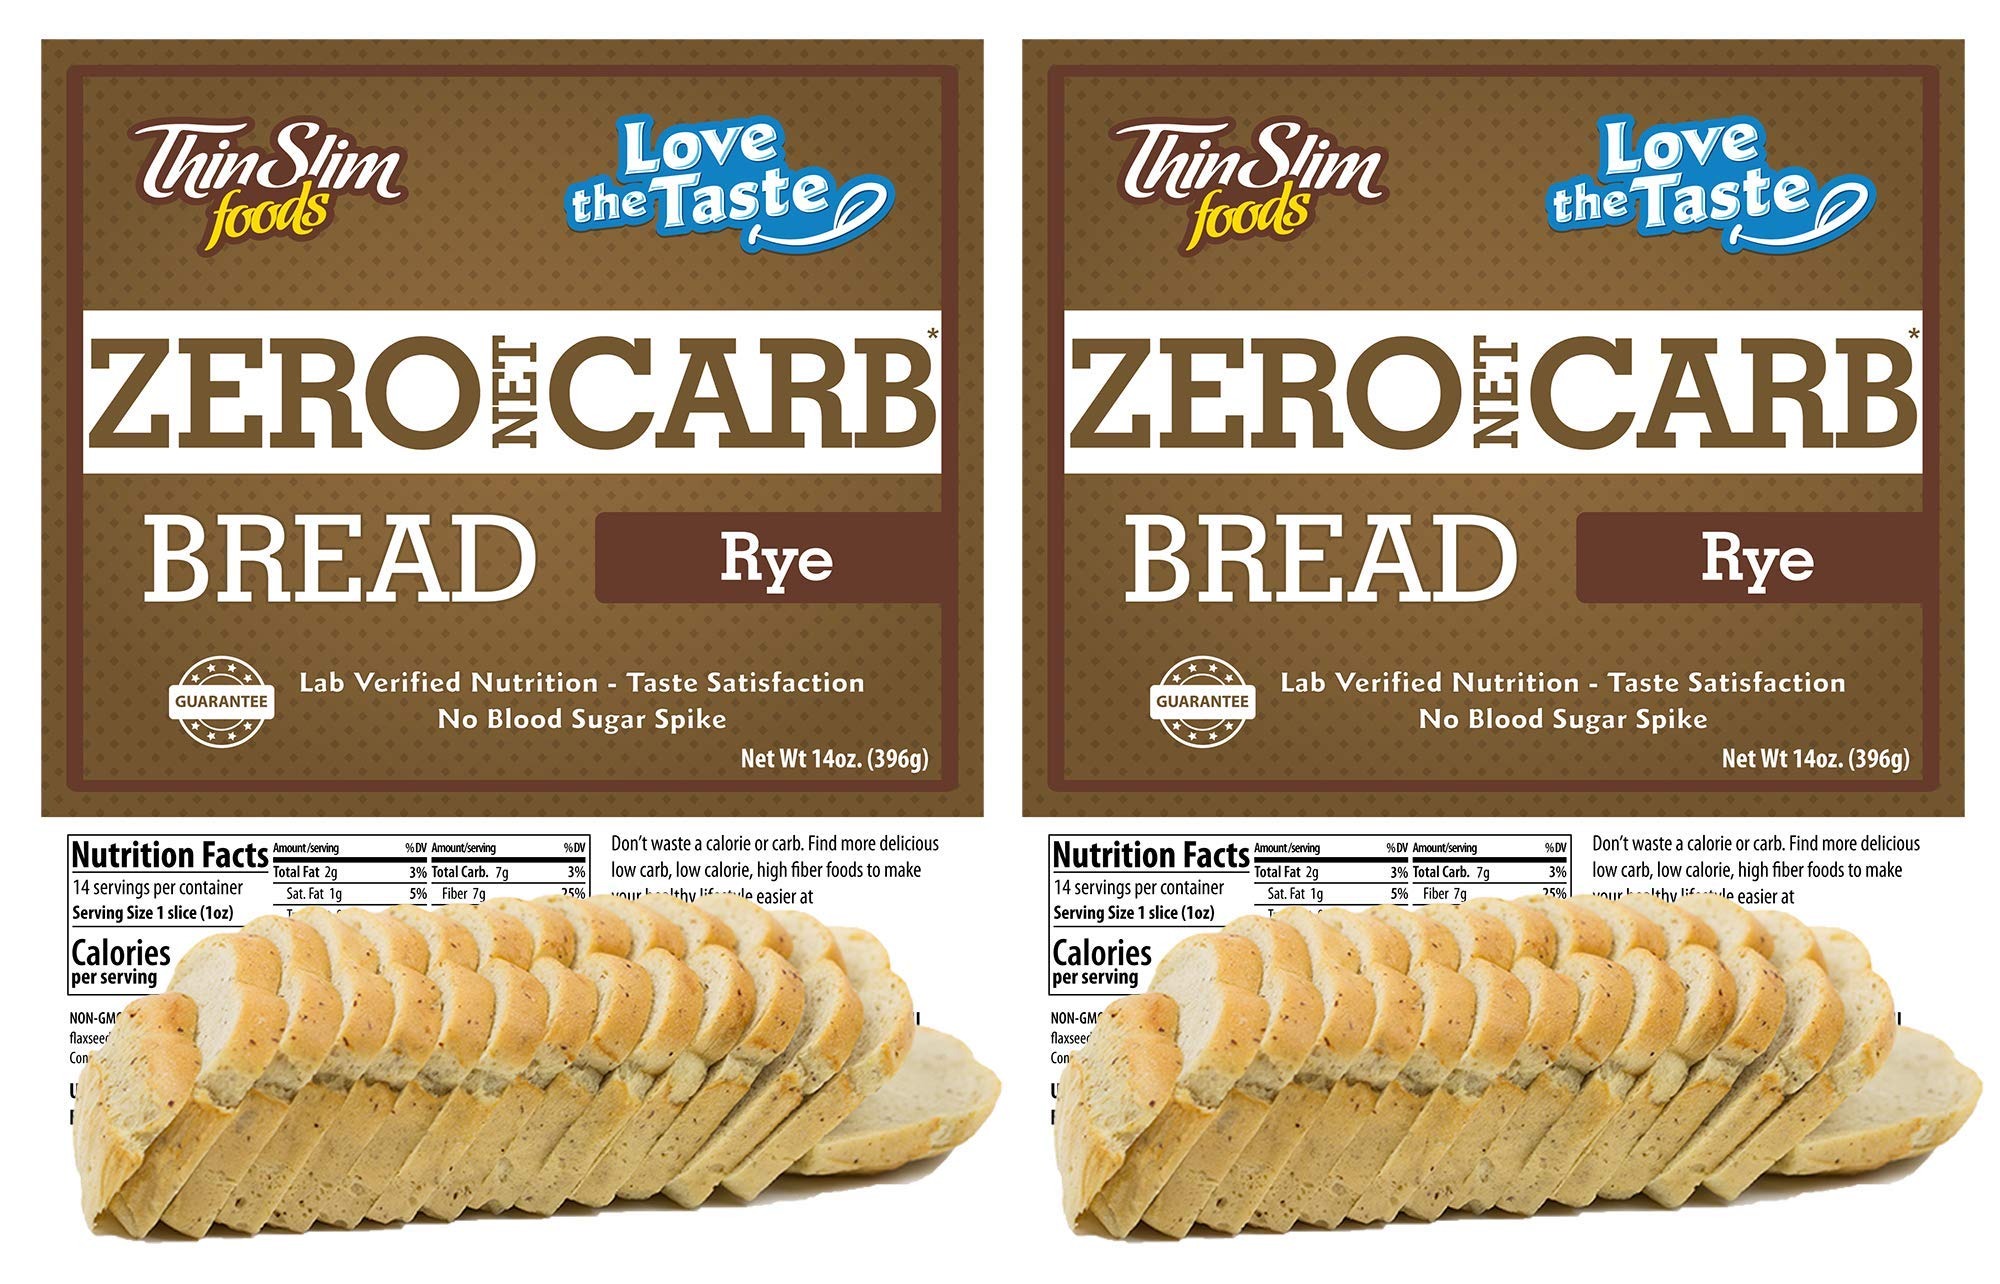
Item Name: ThinSlim Foods Zero Net Carb Keto Bread | Low Carb Bread | Rye (Pack of 2)
Bullet Point 1: ZERO NET CARBS: Each slice of our low carb bread is zero net carbs with 7g of protein, 7g of fiber, and only 45 calories. Don't waste a calorie or carb!
Bullet Point 2: 🍞 LAB-VERIFIED NUTRITION: Our low carb bread was originally crafted for diabetics. As such, it was imperative that the nutritional information is backed by lab verification. If you aren't eating ThinSlim Foods, have you verified your favorite is based on lab results? Ever wonder why the others keep changing?
Bullet Point 3: PRESERVATIVE FREE: No additives here. Plus, don't fill your freezer with frozen loaves of bread. Our low carb bread comes in packaging that is shelf stable till opened. Zero net carb bread made with the same delicious taste you love without the use of preservatives.
Bullet Point 4: 100% CONDITION SATISFACTION: Our revolutionary packaging makes it easier for you to recieve and store your bread and means we don't have to use extra preservatives. When shipping 100's of thousands of loaves a month though, not every loaf arrives in perfect condition. Don't worry - we stand behind our products with a 100% condition satisfaction guarantee.
Bullet Point 5: AUTHENTIC INGREDIENTS: No heavy flaxseed, soy flour, almond flour, cauliflower, or coconut flour.
Product Description: ThinSlim Foods Zero Net Carb Keto Bread is Low Carb Bread handcrafted with a revolutionary dough that has delighted the low carb consumer for over 10 years. This shelf-stable, keto-friendly bread is created with the highest quality ingredients, with zero net carbs and 45 calories per slice. This is a 2-pack of plain bread, with 14 slices per package. The ingredients used in our low-calorie loaf digest more slowly than normal bread, which means you stay satiated longer and your body doesn't turn the excess sugar into fat. This plain sliced bread is the ideal option for diabetics and dieters, including those on low carb plans or who are following Atkins, Keto, Paleo, Mediterranean, Whole30, Dukan, or South Beach diets. With 7g total carbohydrates and 7g of fiber in every slice, ThinSlim Foods zero net carb bread is proven to not cause a blood sugar spike. Our delicious, low GI sandwich bread has no soy or soybean oil, no almond flour, and our nutritional facts are independently lab-tested for accuracy. Our taste assurance: We're so confident that you'll love our products, that if you don't, let us know and we'll refund up to 1 of each flavor/type of product. Ingredients: wheat protein isolate, vital wheat gluten, oat fiber, modified wheat starch, olive oil, chicory root, yeast, salt, enzyme. Allergens: Contains wheat. Baked in a facility that uses wheat, soy, peanuts, tree nuts, eggs, and dairy. Storage: Unopened - Shelf stable till package date. Opened - Refrigerate 2 weeks or freeze.
Value: 2.0
Unit: Count

Price: 25.98